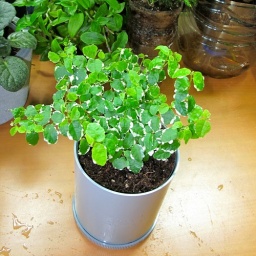
Ficus repens in recycled plastic bottle (hidden by the pipe)